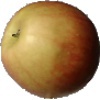
Label: Apple Red 2